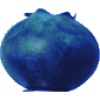
Label: huckleberry